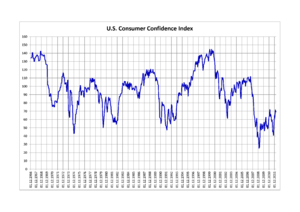
Un indice de confiance des consommateurs est une valeur calculée qui aide à prévoir la consommation future des ménages ou entreprises en évaluant la confiance de ceux-ci dans l'état de l'économie. Elle est calculée à partir de leurs activités d’épargne et de dépenses présentes et va varier de pays en pays. Dans une économie mondiale interconnectée, le suivi de la confiance des consommateurs internationaux est l'un des principaux indicateurs des tendances économiques et sert donc à émettre des prévisions sur la croissance économique.